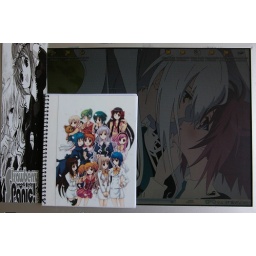
my laptop screen + notebook &amp;amp; bookmark made by my sister